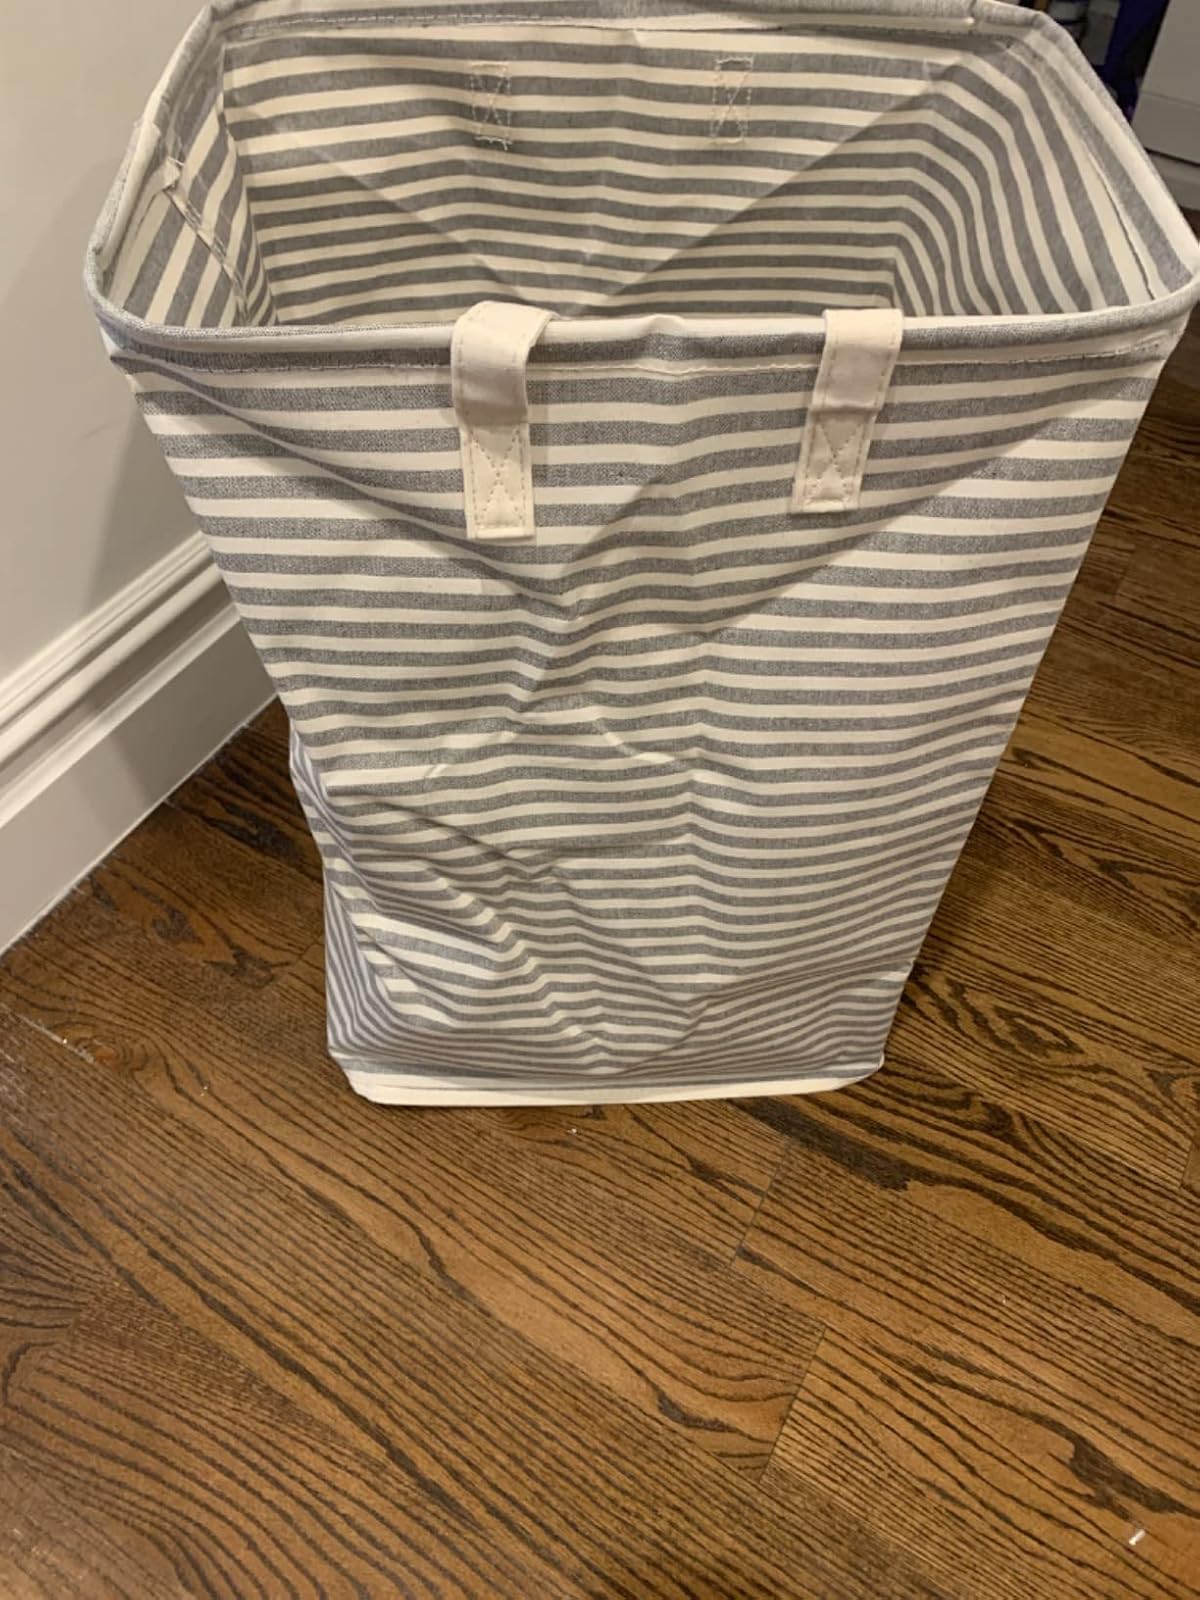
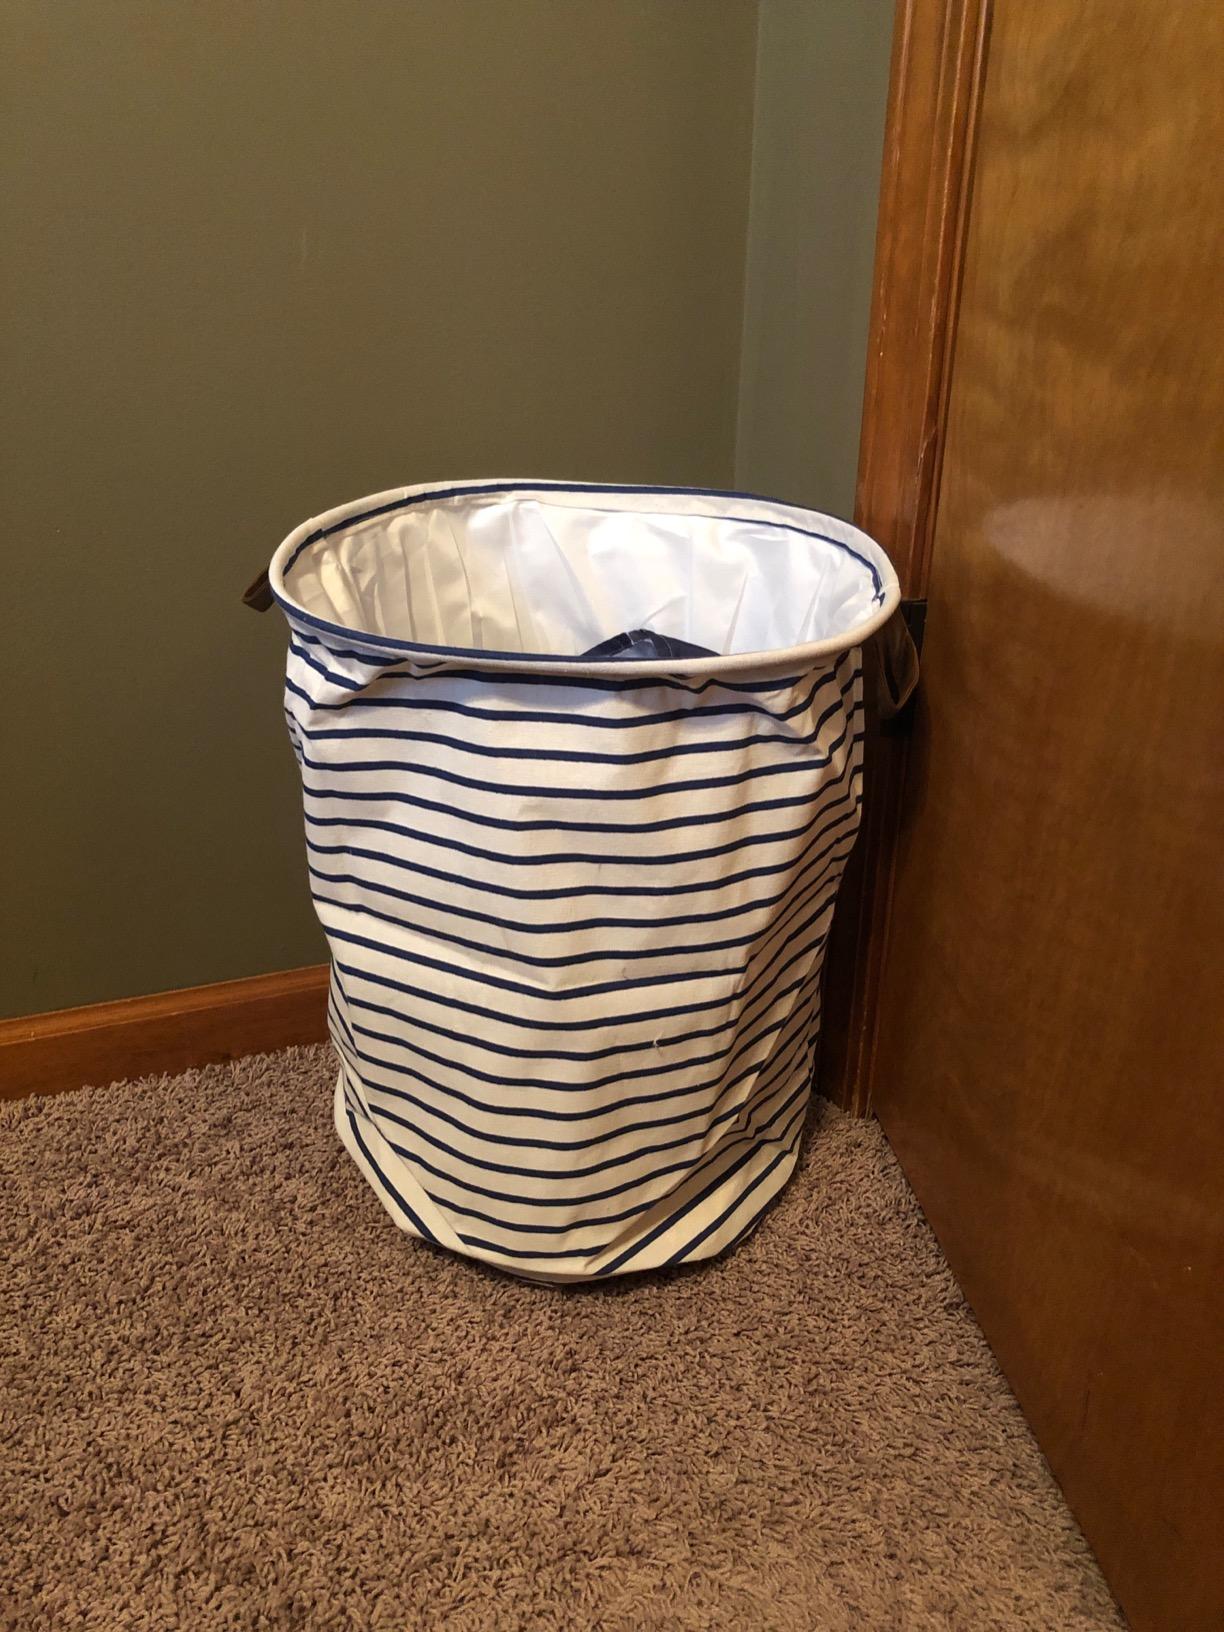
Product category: items_hamper
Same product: no